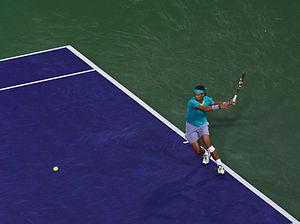
Rafael Nadal Parera est un joueur de tennis espagnol né le 3 juin 1986 à Manacor, sur l'île de Majorque, en Espagne. Il commence sa carrière professionnelle en 2001 à la 1002ᵉ place. Puis, en une même année, il entre successivement dans le top 100 puis dans le top 50. Après avoir été classé au second rang mondial durant 160 semaines consécutives, il devient nᵒ 1 mondial le 18 août 2008 jusqu'au 6 juillet 2009, puis du 7 juin 2010 jusqu'au 3 juillet 2011 et encore en 2013, 2017 et de nouveau fin 2019, ou début décembre, il cumule 201 semaines à la tête du classement ATP, se plaçant ainsi à la sixième place en terme de longévité, derrière Connors et devant McEnroe. Il compte notamment dix-neuf titres du Grand Chelem et trente-cinq ATP Masters 1000. En Février 2020, sa victoire au tournoi ATP 500 d'Acapulco lui permet d'établir son compteur de titres ATP à 85.